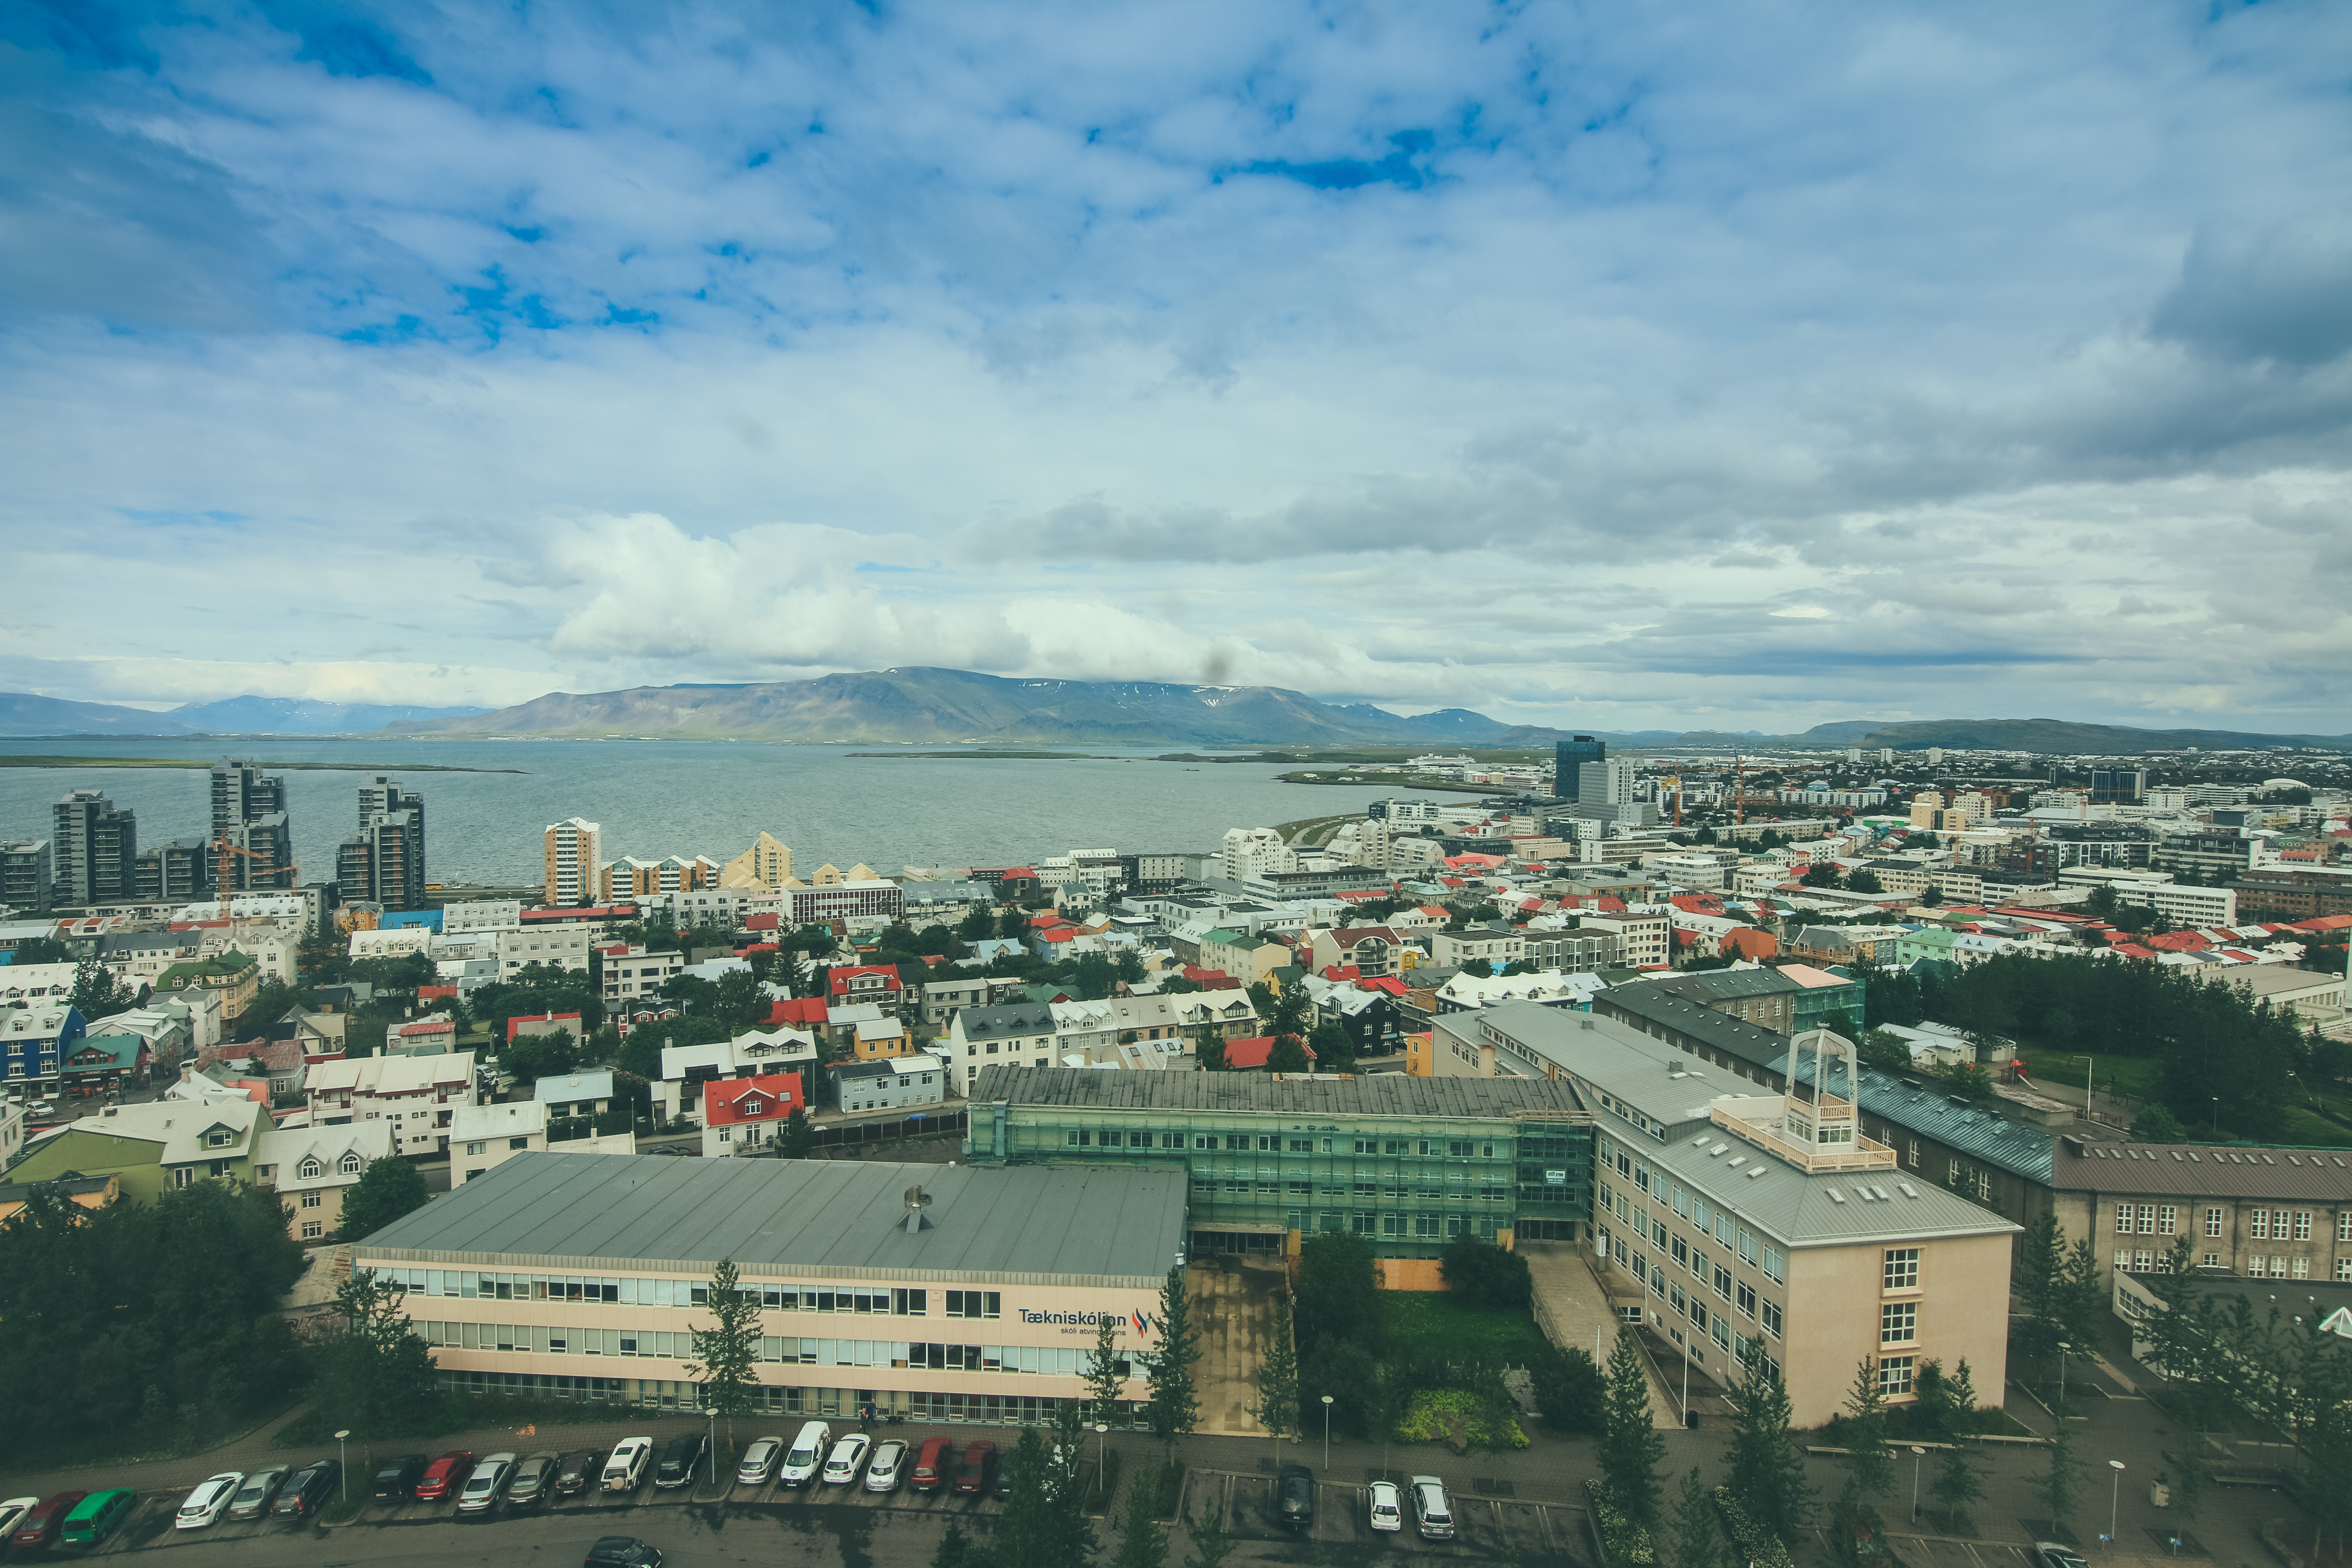
horizon, cloud, sky, skyline, photography, town, city, cityscape, panorama, downtown, suburb, bird's eye view, aerial photography, urban area, residential area, human settlement, atmosphere of earth